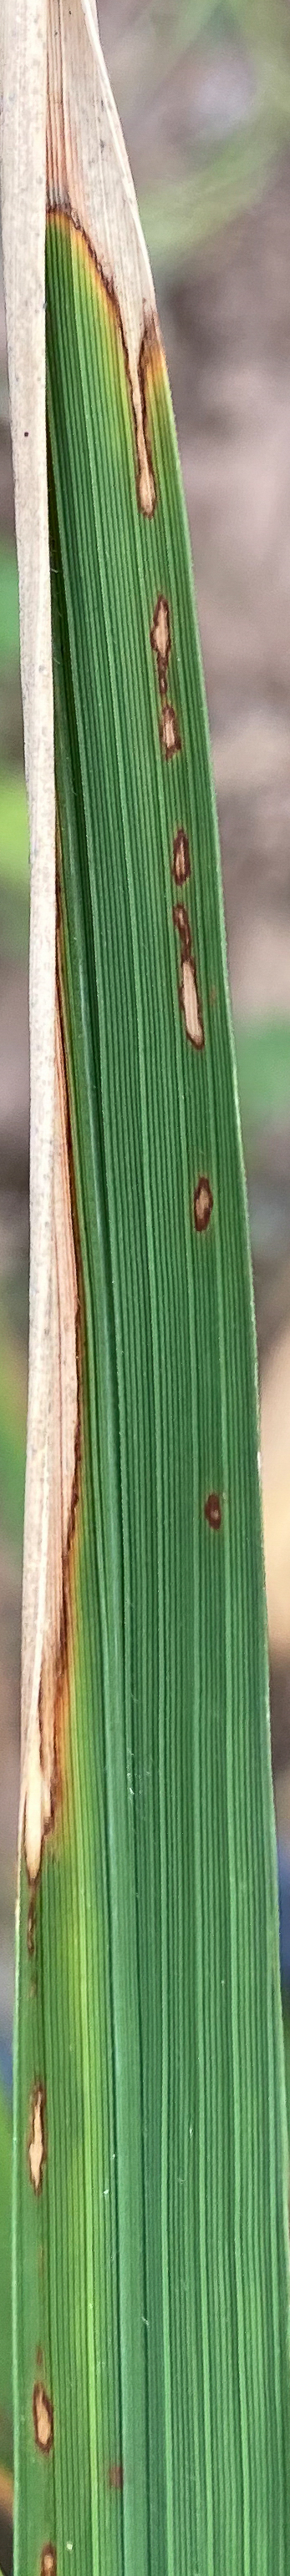
Nhãn: K